Ray Knight

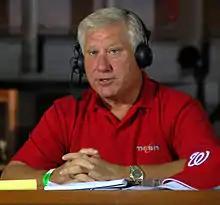
Knight on "Nats Xtra" in 2007

Charles Ray Knight (born December 28, 1952) is an American former infielder best remembered for his time with the Cincinnati Reds and New York Mets in Major League Baseball (MLB). Originally drafted by the Reds in the tenth round of the 1970 Major League Baseball draft, he is best remembered to Reds fans as the man who replaced Pete Rose at third base, whereas Mets fans remember Knight for scoring the winning run of game six of the 1986 World Series, hitting a go-ahead home run in game 7 to give the Mets a lead they wouldn’t relinquish, and as the MVP of that series. He was most recently a studio analyst and occasional game analyst for the Mid-Atlantic Sports Network's coverage of the Washington Nationals from 2007 to 2018.